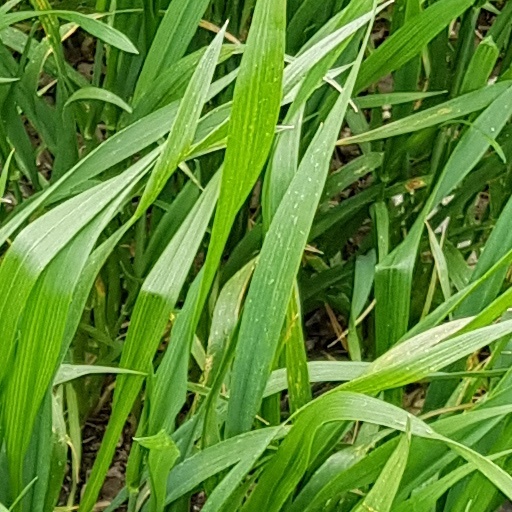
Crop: wheat